Marquess of Oris

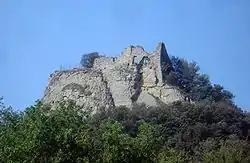
Remains of the old Oris Castle, where Carlos de Orís y Puiggener, 1st Marquess of Oris, was the lord of.

Marquess of Oris is a hereditary title in the Peerage of Spain granted on 1 August 1708 by Charles VI, pretender to the Spanish Crown in favor of Carlos de Orís y Puiggener. The name makes reference to Oris Castle in the county of Osona, Province de Barcelona, of which the 1st Marquess was the lord of, as a descendant of the second branch of the Orís line.